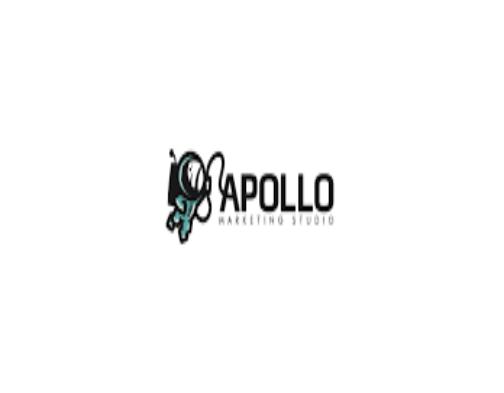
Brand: apollo
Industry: Others